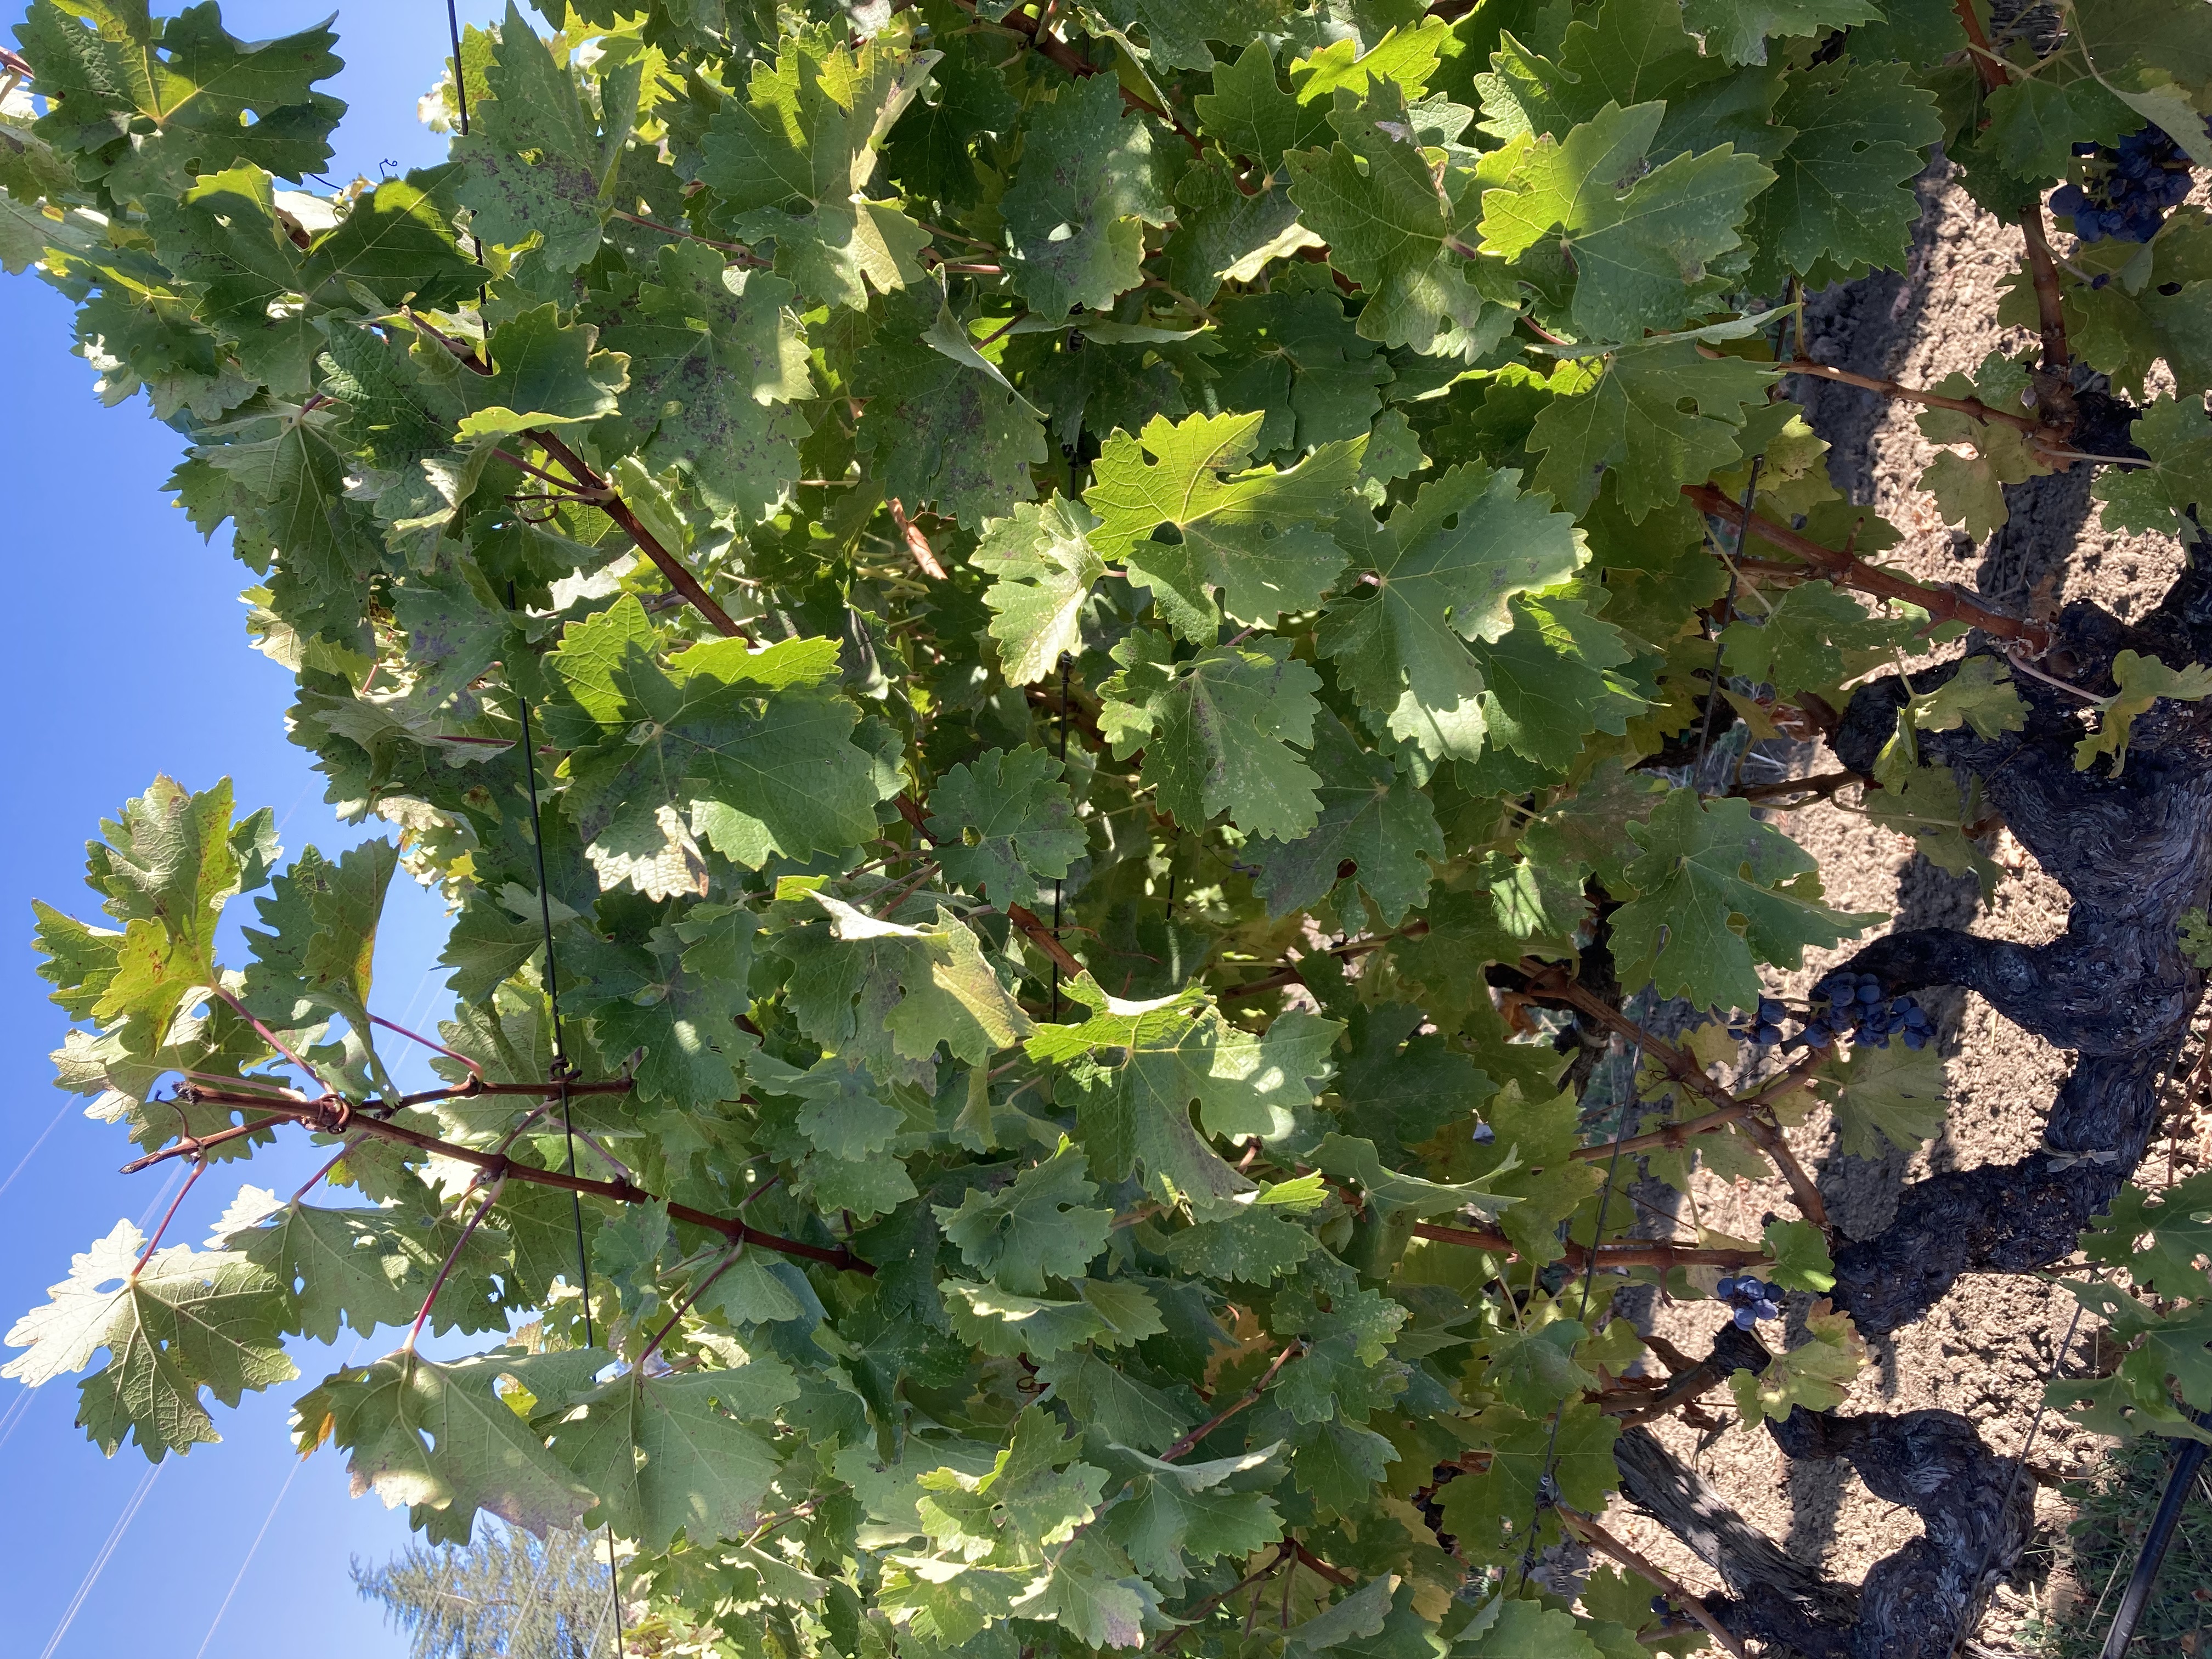
Label: No Virus